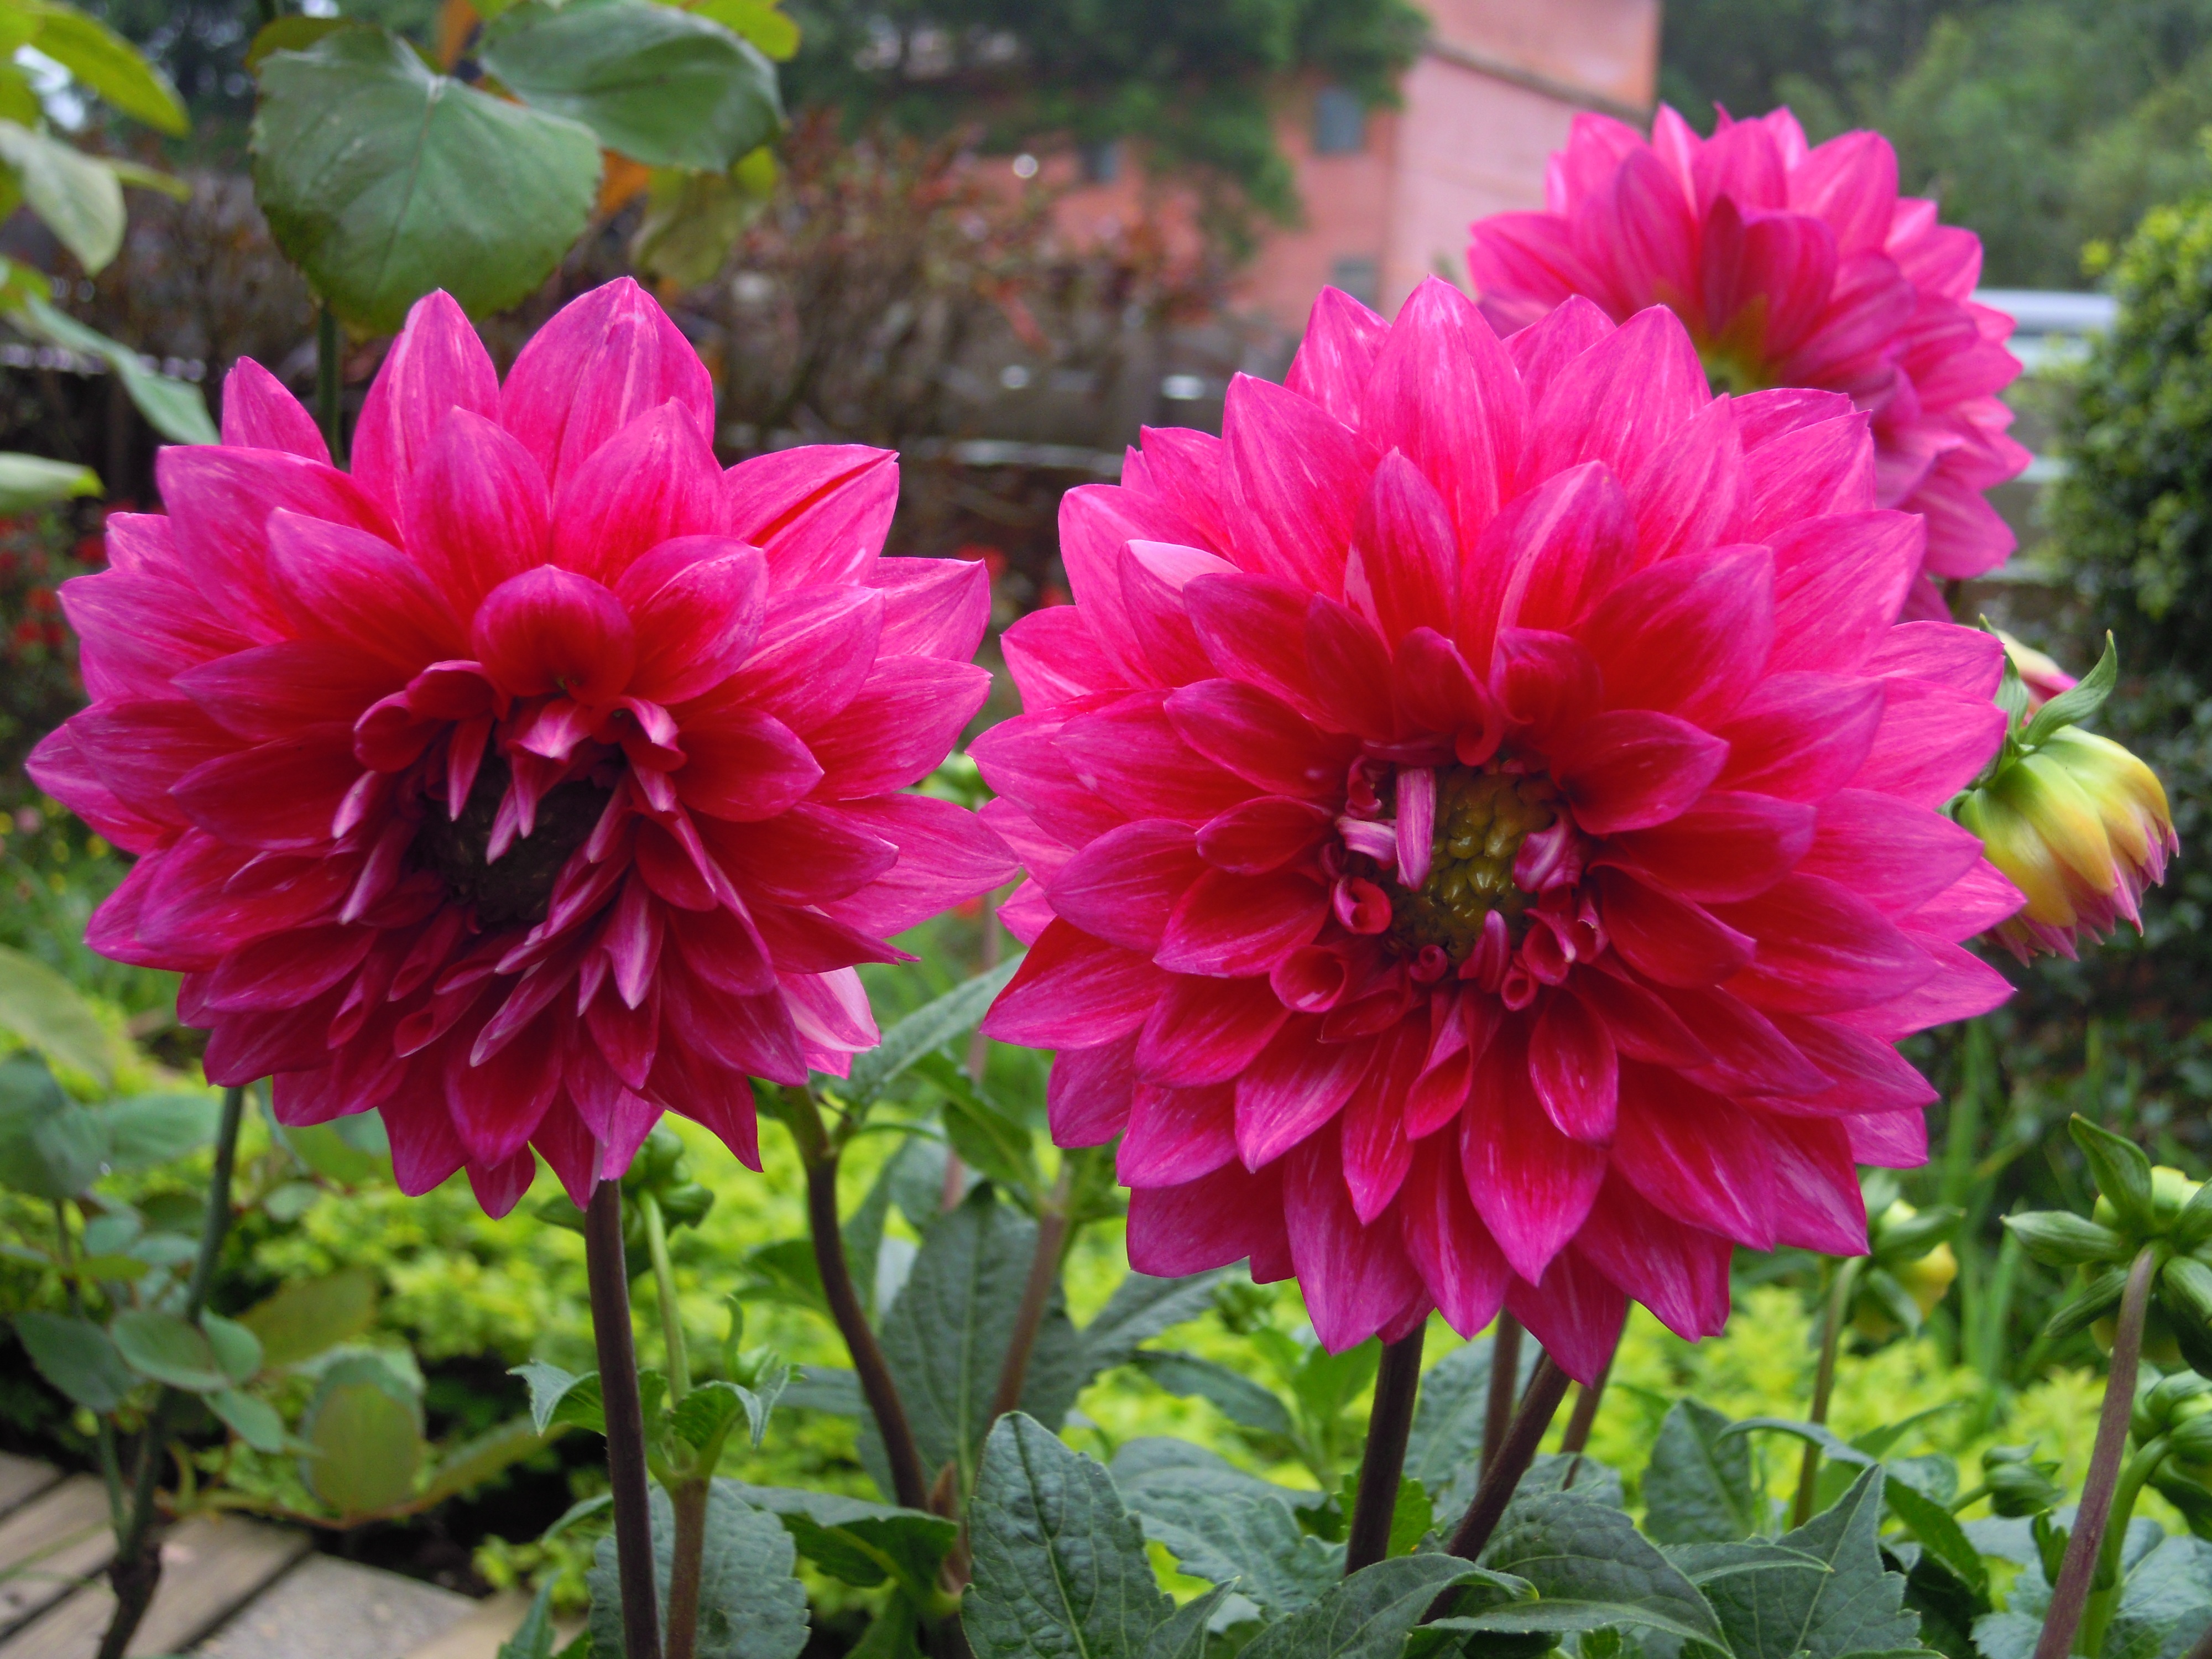
plant, flower, petal, red, dahlia, flowering plant, daisy family, asterales, annual plant, land plant